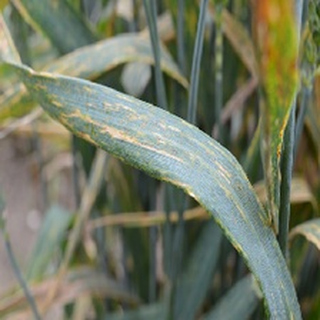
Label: wheat_yellow_rust